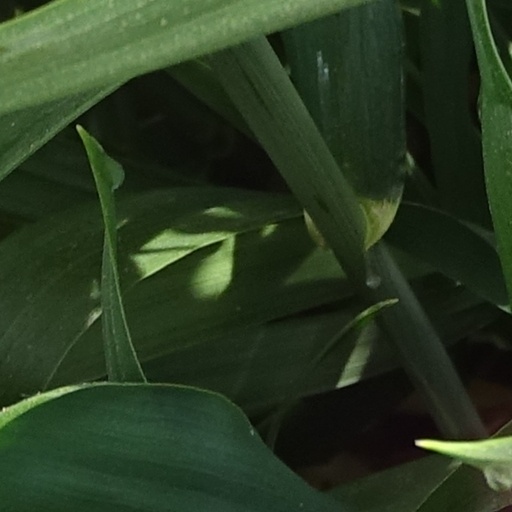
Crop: wheat